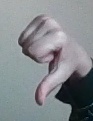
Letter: waw